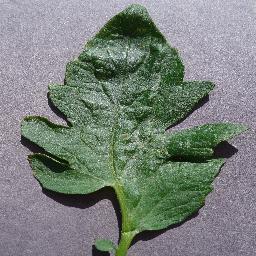
Label: Tomato___Target_Spot